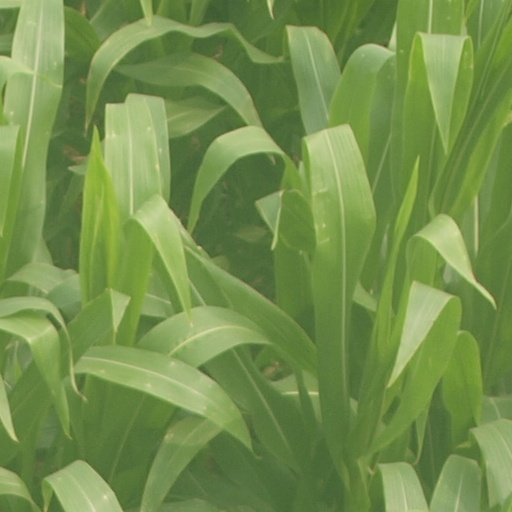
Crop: maize; corn